Fangfoss

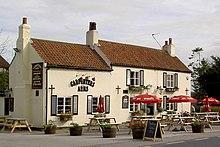
The Carpenters Arms

The parish church of St Martin was designated a Grade II* listed building in January 1967 and is now recorded in the National Heritage List for England, maintained by Historic England.